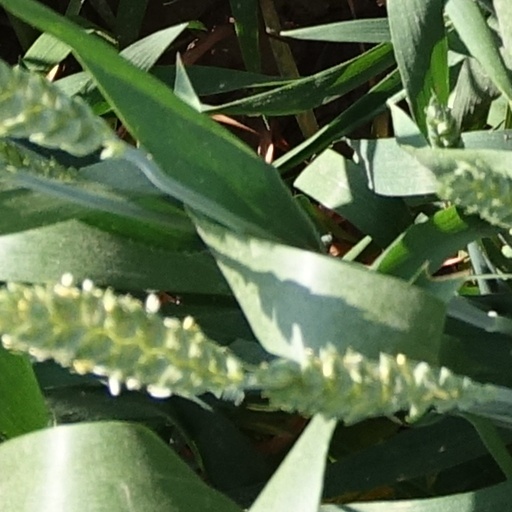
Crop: wheat